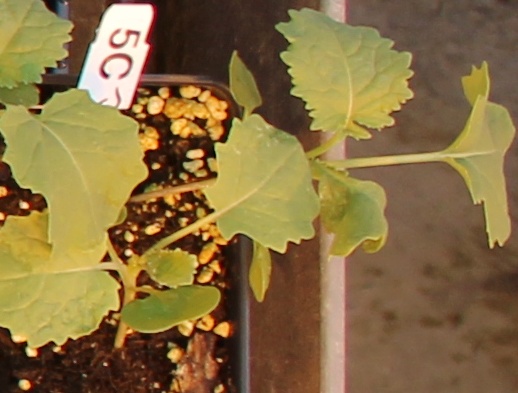
Label: Canola